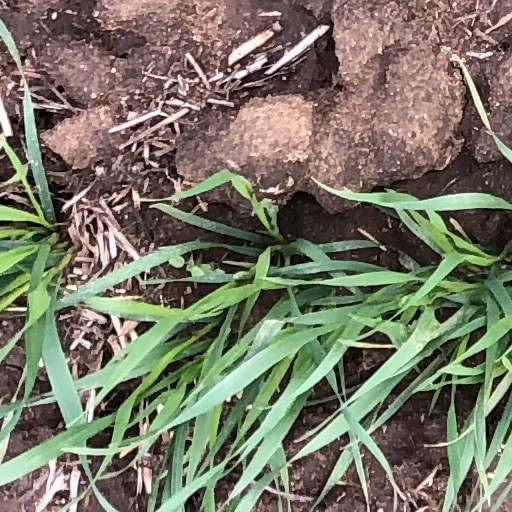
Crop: wheat